Stalinist architecture

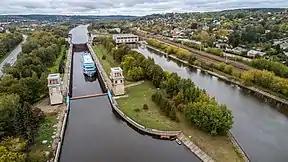
The Moscow Canal

Although Stalin rejected Constructivism, completion of constructivist buildings extended through the 1930s. Industrial construction, endorsed by Albert Kahn and later supervised by Viktor Vesnin, was influenced by modernist ideas. It was not as important to Stalin's urban plans, so most industrial buildings (excluding megaprojects like the Moscow Canal) are not part of the Stalinist category. Even the first stage of the Moscow Metro, completed during 1935, was not scrutinized by Stalin, and so included substantial constructivist influence.